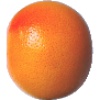
Label: Grapefruit Pink 1